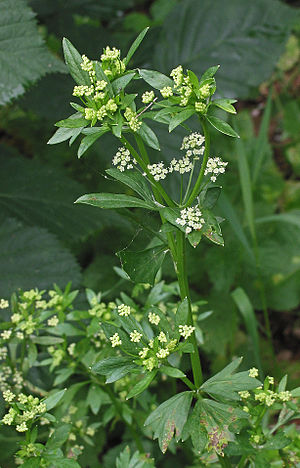
Selleri
Vild Selleri (Apium graveolens)
Vild Selleri (Apium graveolens)
Selleri er en slægt med ca. 20 arter, der er udbredt i de nordlige dele af både Amerika og Eurasien. Det er et- eller toårige, urteagtige planter med hårløse stængler og blade. Stænglerne er oprette og rankefurede. Bladene er stilkede med hindeagtige bladskeder og fjersnitdelte til uligefinnede bladplader. Randen er hel eller meget groft tandet. Blomsterne er samlet i forholdsvis små, ende- eller sidestillede skærme, der selleri er en slægt med ca. 20 arter, der er udbredt i de nordlige dele af både Amerika og Eurasien. Det er et- eller toårige, urteagtige planter med hårløse stængler og blade. Stænglerne er oprette og samles i større skærme. De enkelte blomster er regelmæssige og 5-tallige med hvide til grønligt gule kronblade. Frugterne er kuglerunde til aflange, men afrundede nødder.